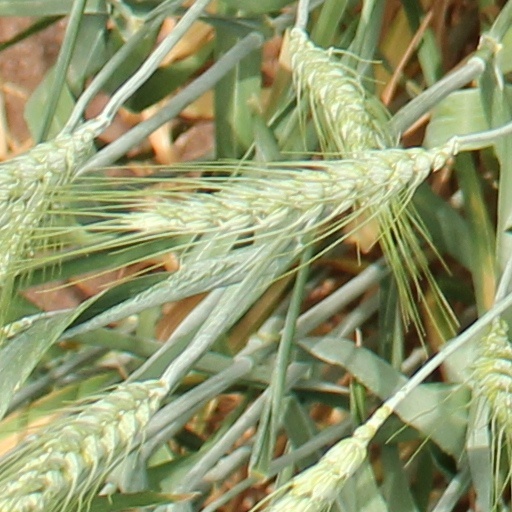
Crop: wheat